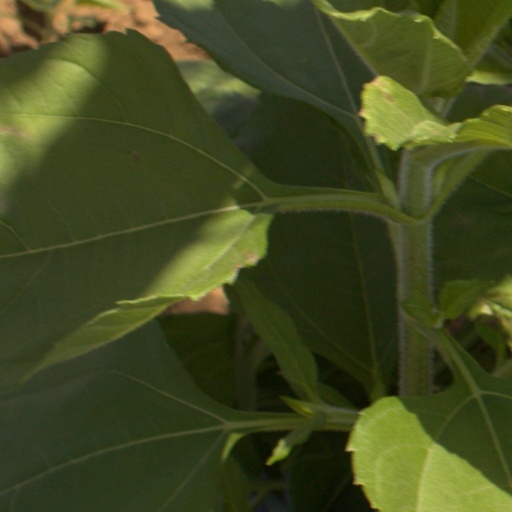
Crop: Jerusalem artichoke